Wheelwright

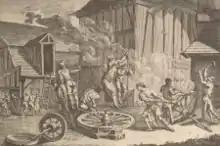
This plate published in a volume of Encyclopédie in 1769 shows both methods of shoeing a wheel. In the centre the labourers are using hammers and "devil's claws" to fit a hoop onto the felloe, and on the right they're hammering strakes into place.

During the industrial age, iron strakes were replaced by a solid iron tyre custom made by a blacksmith after the wheelwright had measured each wheel to ensure proper fit. Iron tyres were always made slightly smaller than the wheel in circumference. They were expanded by heating in a fire, and while hot they were hammered, and pulled by a levered hook, onto the rim of the wheel. The hot tyre was then cooled by placing it into water. This shrank it onto the wood, and closed the wooden joints. Tyres were fastened to the wheels with nails, or tyre bolts. The metal tyres were drilled before being placed on the wheel. Tyre-bolts were less likely than tyre-nails to fall off because they were bolted through the felloes. Both countersunk and flush finished to the wheel's outer surface.